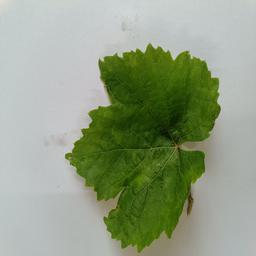
Label: Healthy Leaves